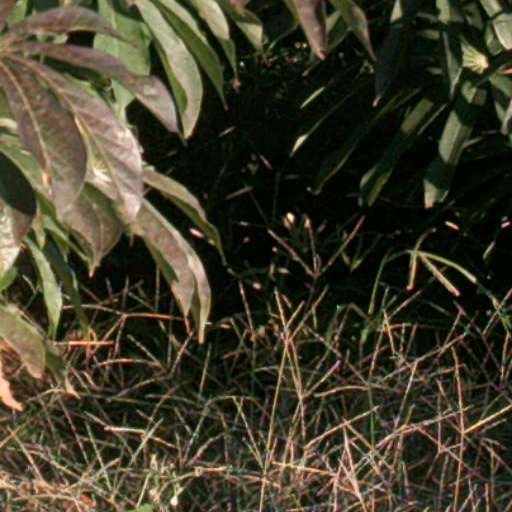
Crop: cassava